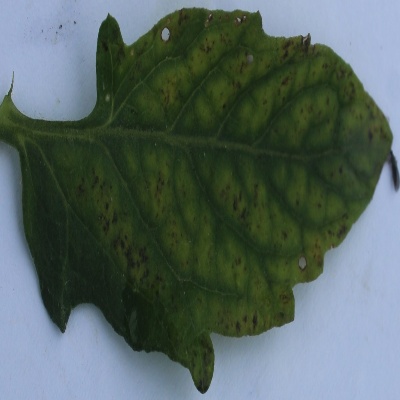
Crop: Tomato
Condition: septoria leaf spot